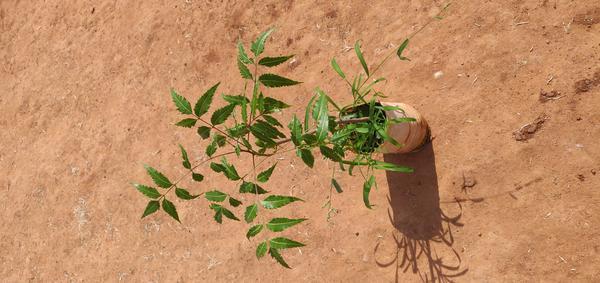
Plant: Neem